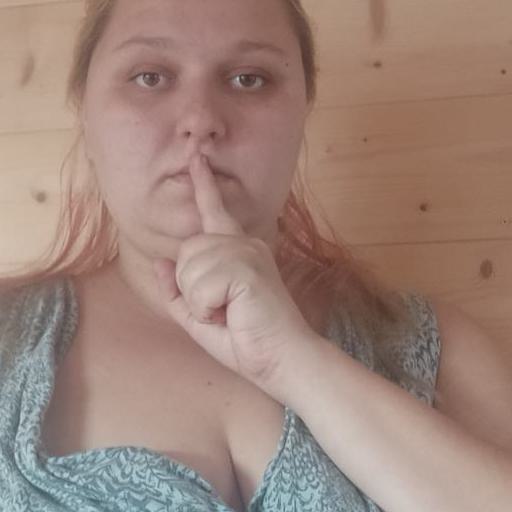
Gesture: mute